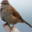
Label: bird